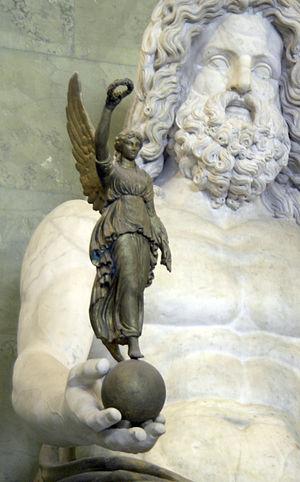
Dans la mythologie grecque, Niké est une déesse personnifiant la Victoire, comme son nom l'indique. Fille du Titan Pallas et de Styx, elle est la sœur de Kratos, Bia et Zélos, avec qui elle fait partie des proches de Zeus. L’Hymne homérique à Arès la fait cependant naître du dieu lui-même. La forme des ailes de cette déesse a été reprise et simplifié par l'entreprise Nike qui l'utilise comme logo actuellement.
La statue de Jupiter est une sculpture romaine de la fin du Iᵉʳ siècle représentant le dieu Jupiter. Réalisée en marbre blanc et en bronze, elle est conservée au Musée de l'Ermitage de Saint-Pétersbourg.